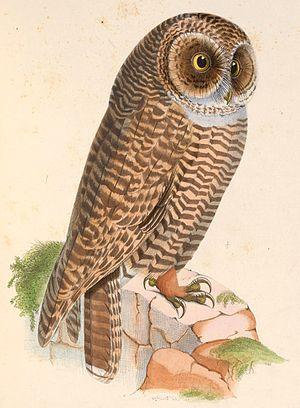
Ulula fasciata = Strix rufipes (Chouette masquée)